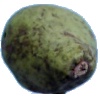
Label: Pear Stone 1